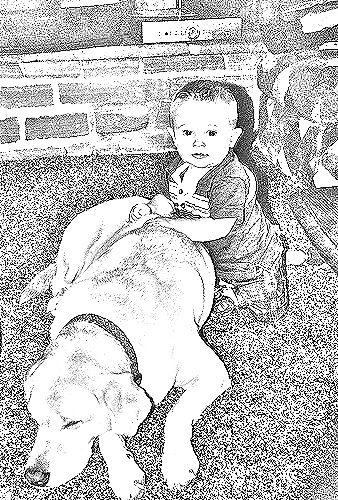
Portrait style: Sketch Portrait